UCI Road World Championships – Men's time trial

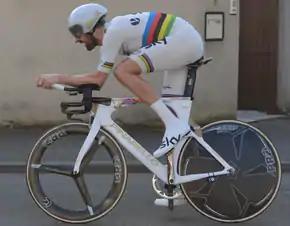
Bradley Wiggins wearing the rainbow jersey he won at the 2014 World Championships.

Before 1994, the cyclists who performed well in the time trials during the three Grand Tours were considered the best in the world. The first event, at the 1994 UCI Road World Championships in Agrigento, Italy, was won by British cyclist Chris Boardman, ahead of Italy's Andrea Chiurato. Tour de France winner Miguel Induráin won the event the following year, beating fellow Spaniard Abraham Olano by forty-nine seconds. Alex Zülle, the 1996 Vuelta a España winner, won the rainbow jersey in his home country, ahead of Boardman and fellow Swiss cyclist Tony Rominger. The following year, Frenchman Laurent Jalabert beat Ukraine's Serhiy Honchar to the world title by three seconds in Valkenburg. Olano won the event in 1998, beating his fellow Spaniard Melcior Mauri by thirty-seven seconds.